Born to Do It

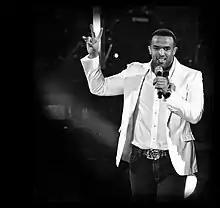
David holds the record for the fastest-selling debut album ever by a British male solo act.

At the 2001 Brit Awards, the music video for the album's second single, "7 Days" was nominated for the Best Music Video award, but lost out to the music video for "Rock DJ" by Robbie Williams. Following the album's release, David was nominated for three MOBO Awards, including best newcomer and best album for "Born to Do It". David was also nominated for four Brit Awards in 2001, including Best British Album.